USS Fitzgerald

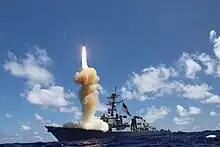
USS "Fitzgerald" fires a missile.

On 16 November 2011, while docked in Manila, Philippines, "Fitzgerald" hosted US Secretary of State Hillary Clinton and Philippine Foreign Affairs Secretary Albert del Rosario to sign the Manila Declaration, which called for multilateral talks to resolve maritime disputes and to mark the 60th anniversary of the American–Philippine Mutual Defense Treaty.